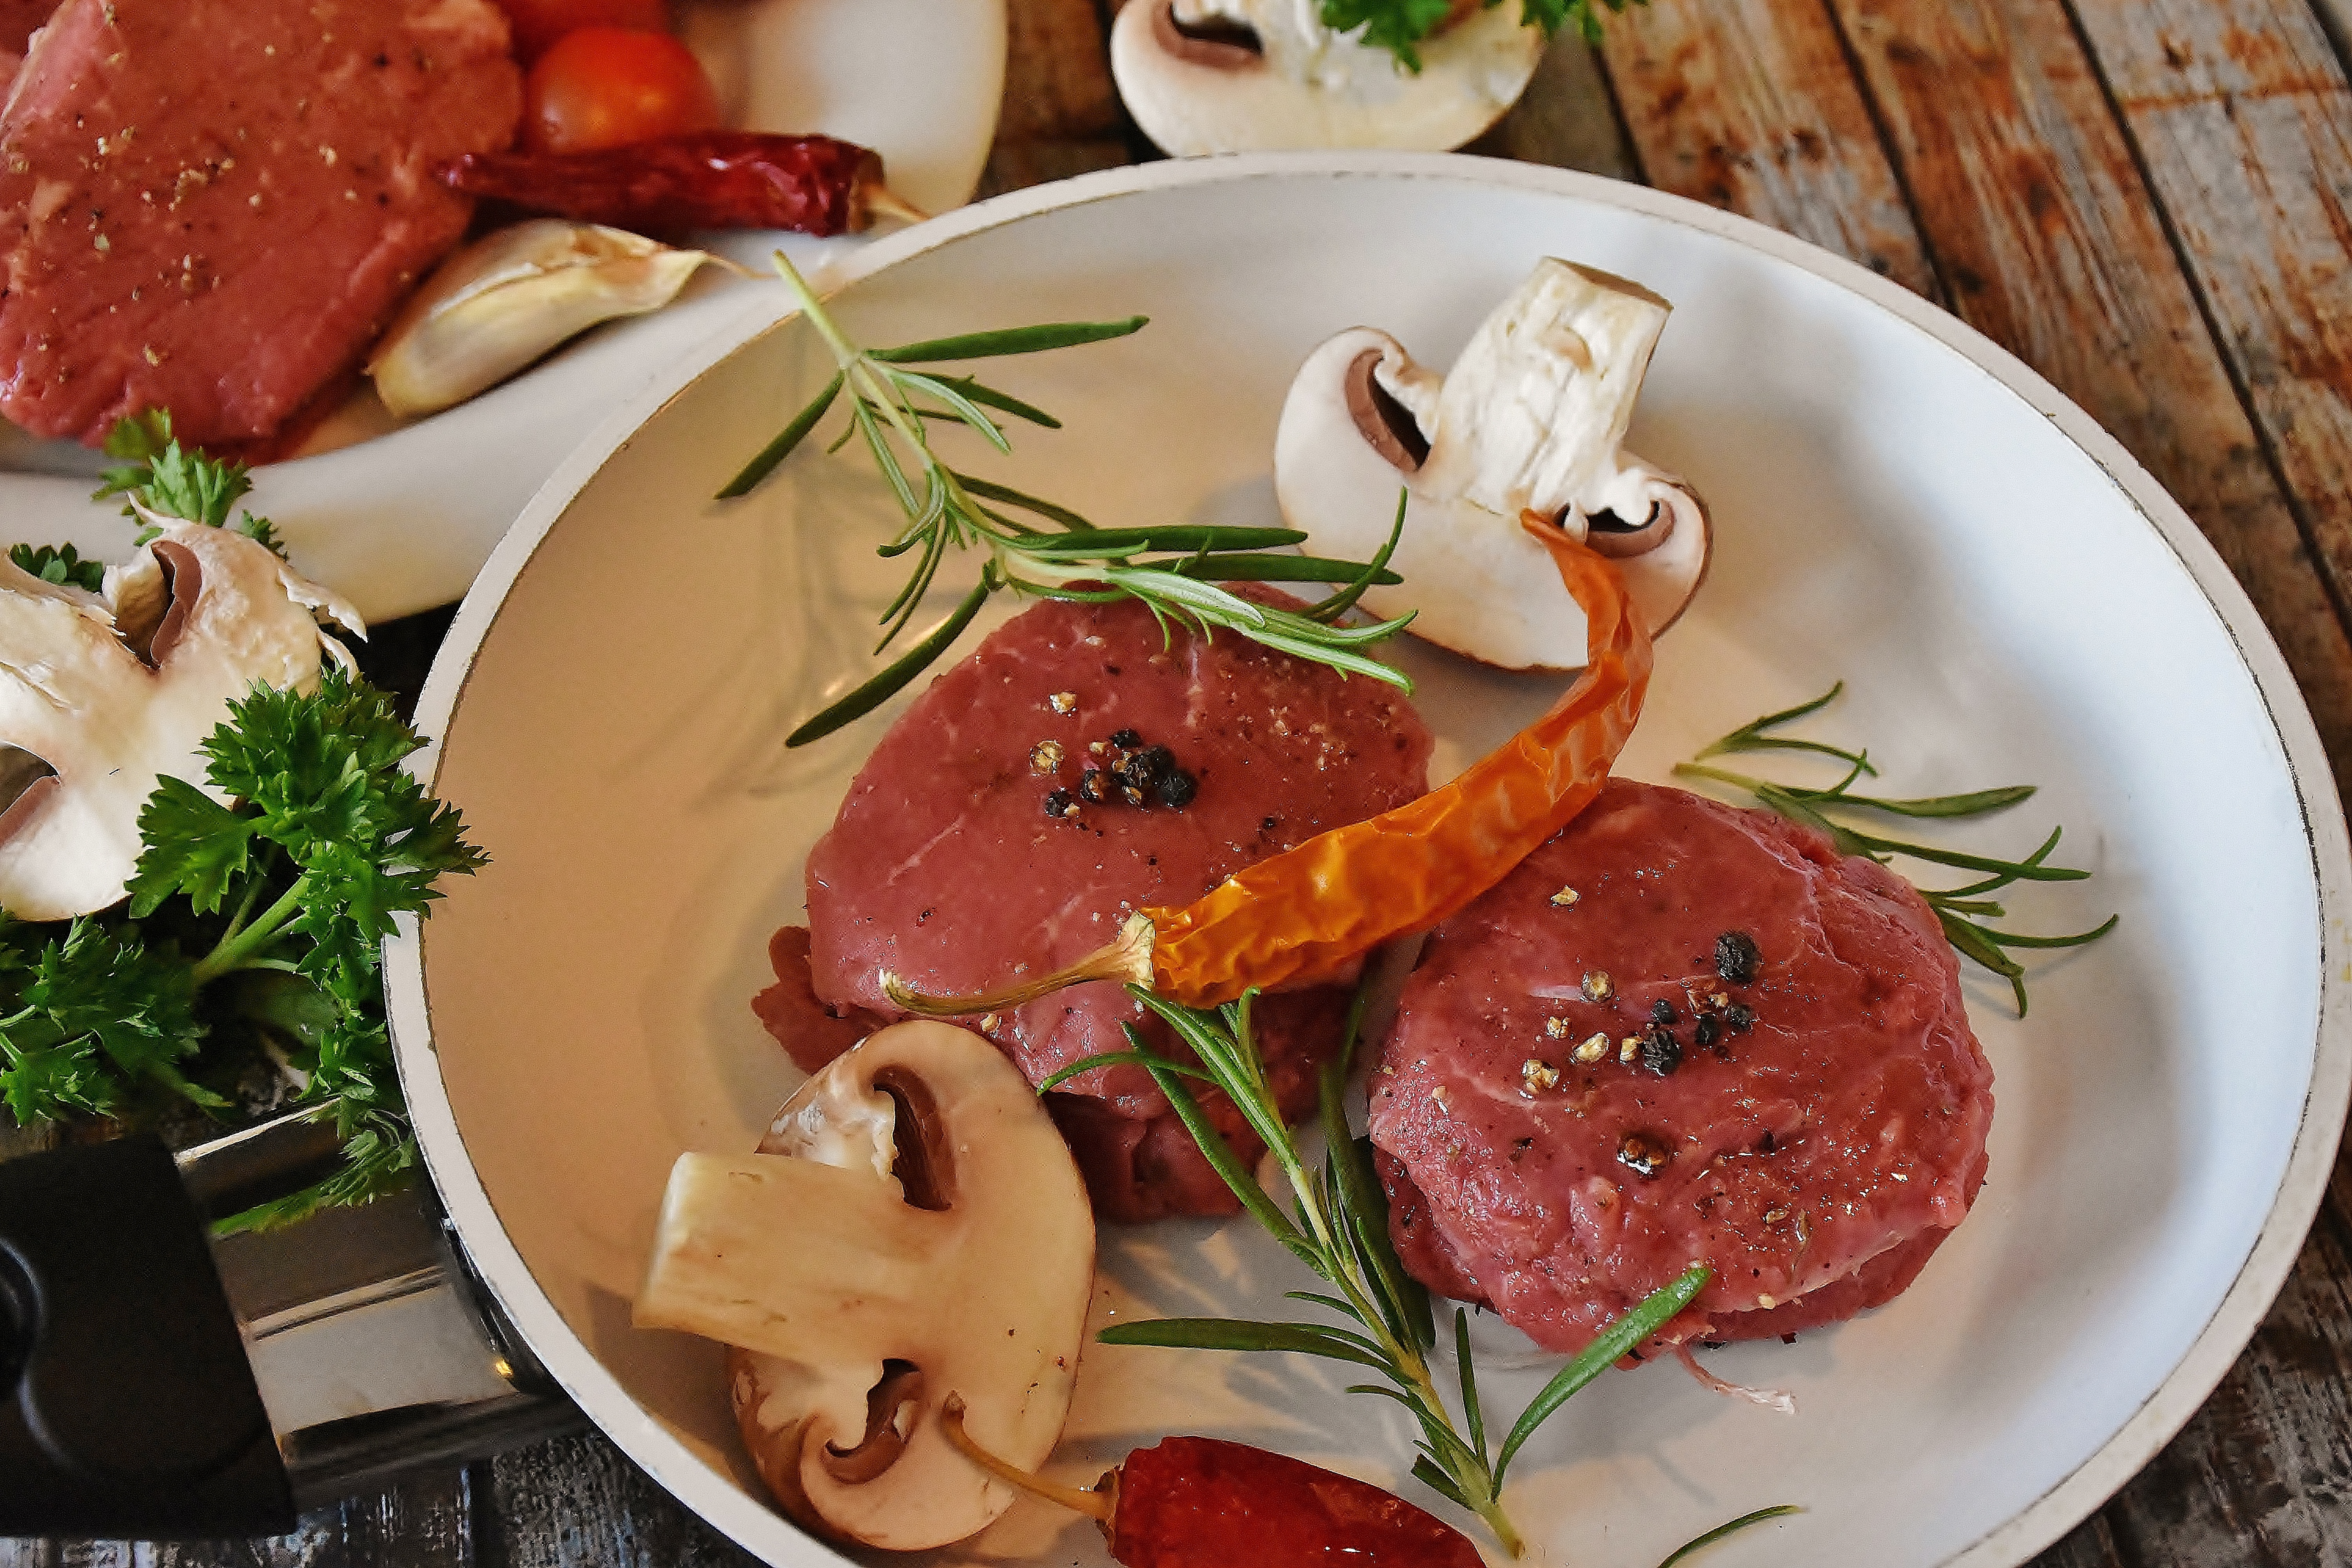
dish, meal, food, red, produce, kitchen, juicy, gourmet, eat, meat, lunch, cuisine, beef, delicious, steak, cook, prosciutto, mushrooms, dinner, tasty, tomatoes, court, fry, benefit from, grilled, ingredients, brunch, appetizing, fillet, protein, vitaminhaltig, fillet of beef, hors d oeuvre, low carb, roast beef, salt cured meat